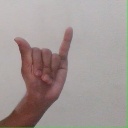
अक्षर: य